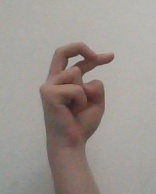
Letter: zay